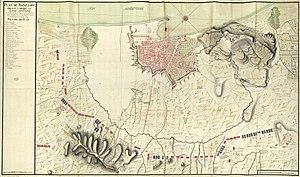
Antonio de Villaroel fut un militaire espagnol connu pour avoir été l’un des défenseurs de Barcelone durant le siège de 1714.